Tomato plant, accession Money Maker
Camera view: tilt-top (135 deg); turntable rotation: 210 degrees
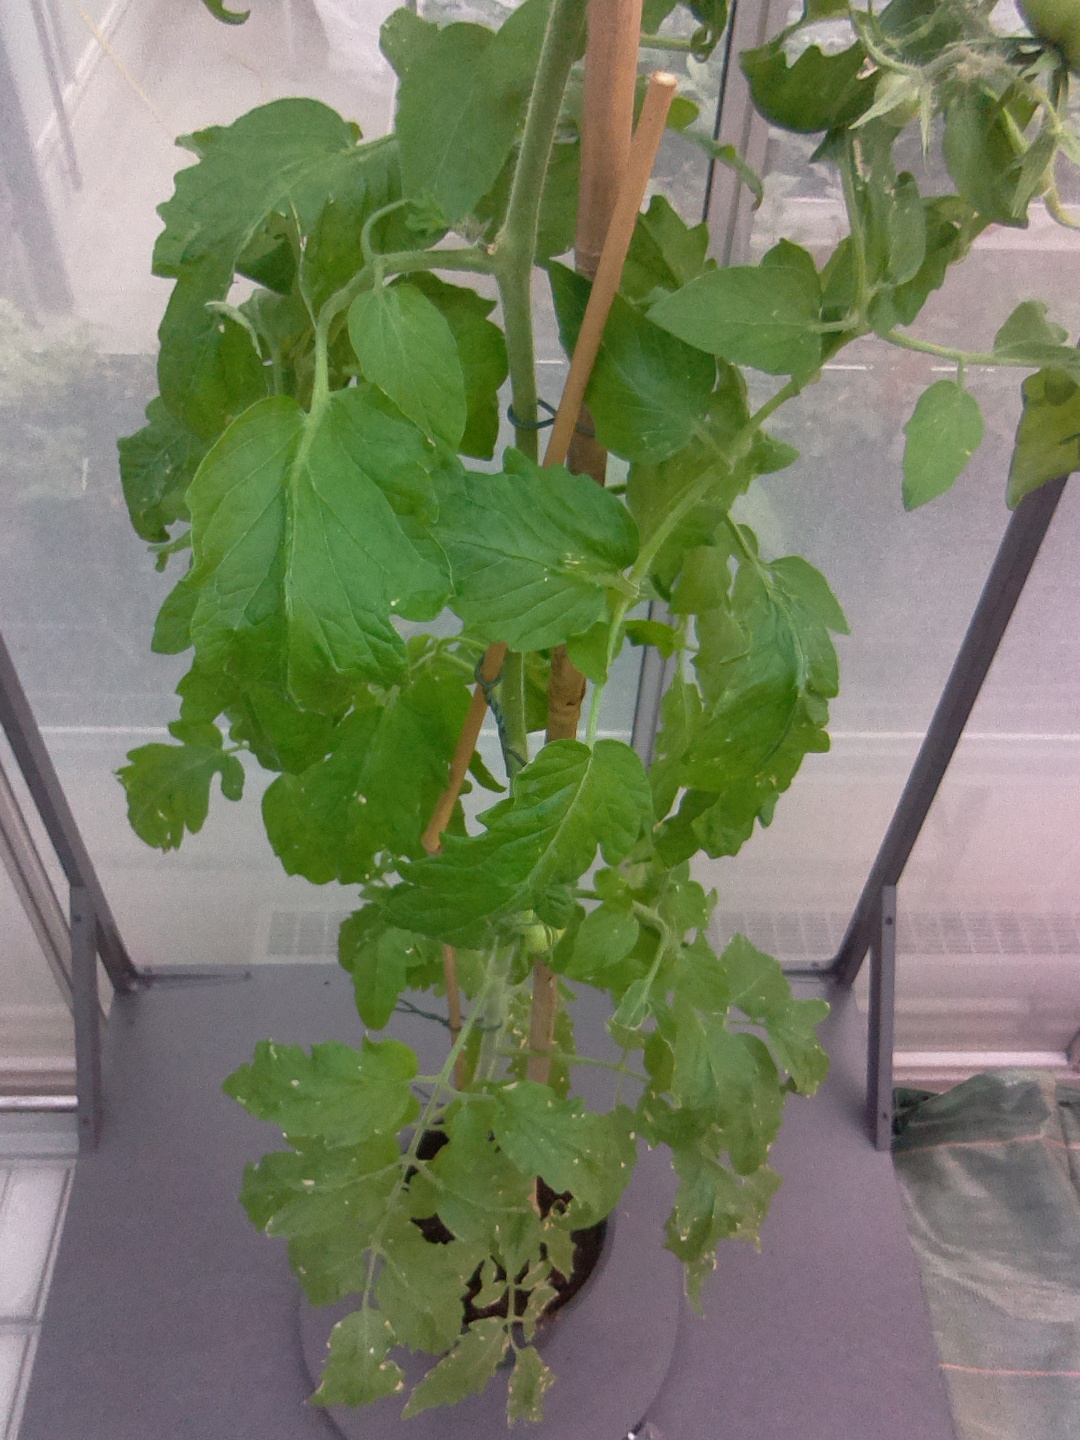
BBCH growth stage 73: 30%-40% of final fruit size